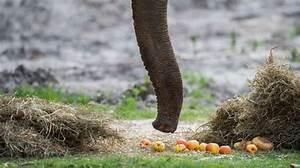
elephant